Steve Wallace (racing driver)

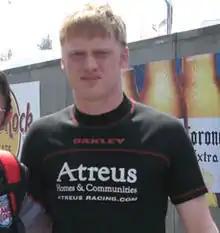
Wallace in 2008

Stephen Wallace (born August 18, 1987) is an American stock car racing driver. A current super late model racer, he is the son of 1989 Winston Cup champion Rusty Wallace, the nephew of NASCAR drivers Kenny and Mike Wallace, and cousin of Chrissy Wallace. Steve has made starts in all three of NASCAR's national series as well as the ARCA Racing Series, and won the Snowball Derby in 2004.